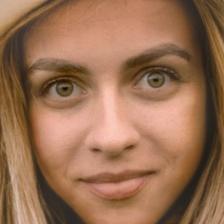
Label: faces